Dragon Ball Z: Dokkan Battle

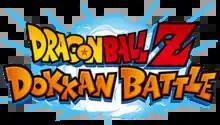

Dragon Ball Z: Dokkan Battle is a free-to-play mobile game based on the "Dragon Ball" anime franchise. Developed by Akatsuki and published by Bandai Namco Entertainment, it was released in Japan for Android on January 30, 2015 and for iOS on February 18, 2015. "Dokkan Battle" was eventually released worldwide for iOS and Android on July 16, 2015. The game has exceeded 350million downloads worldwide, and has grossed over in worldwide revenue.